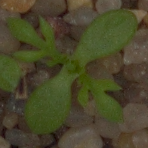
Label: scentless_mayweed